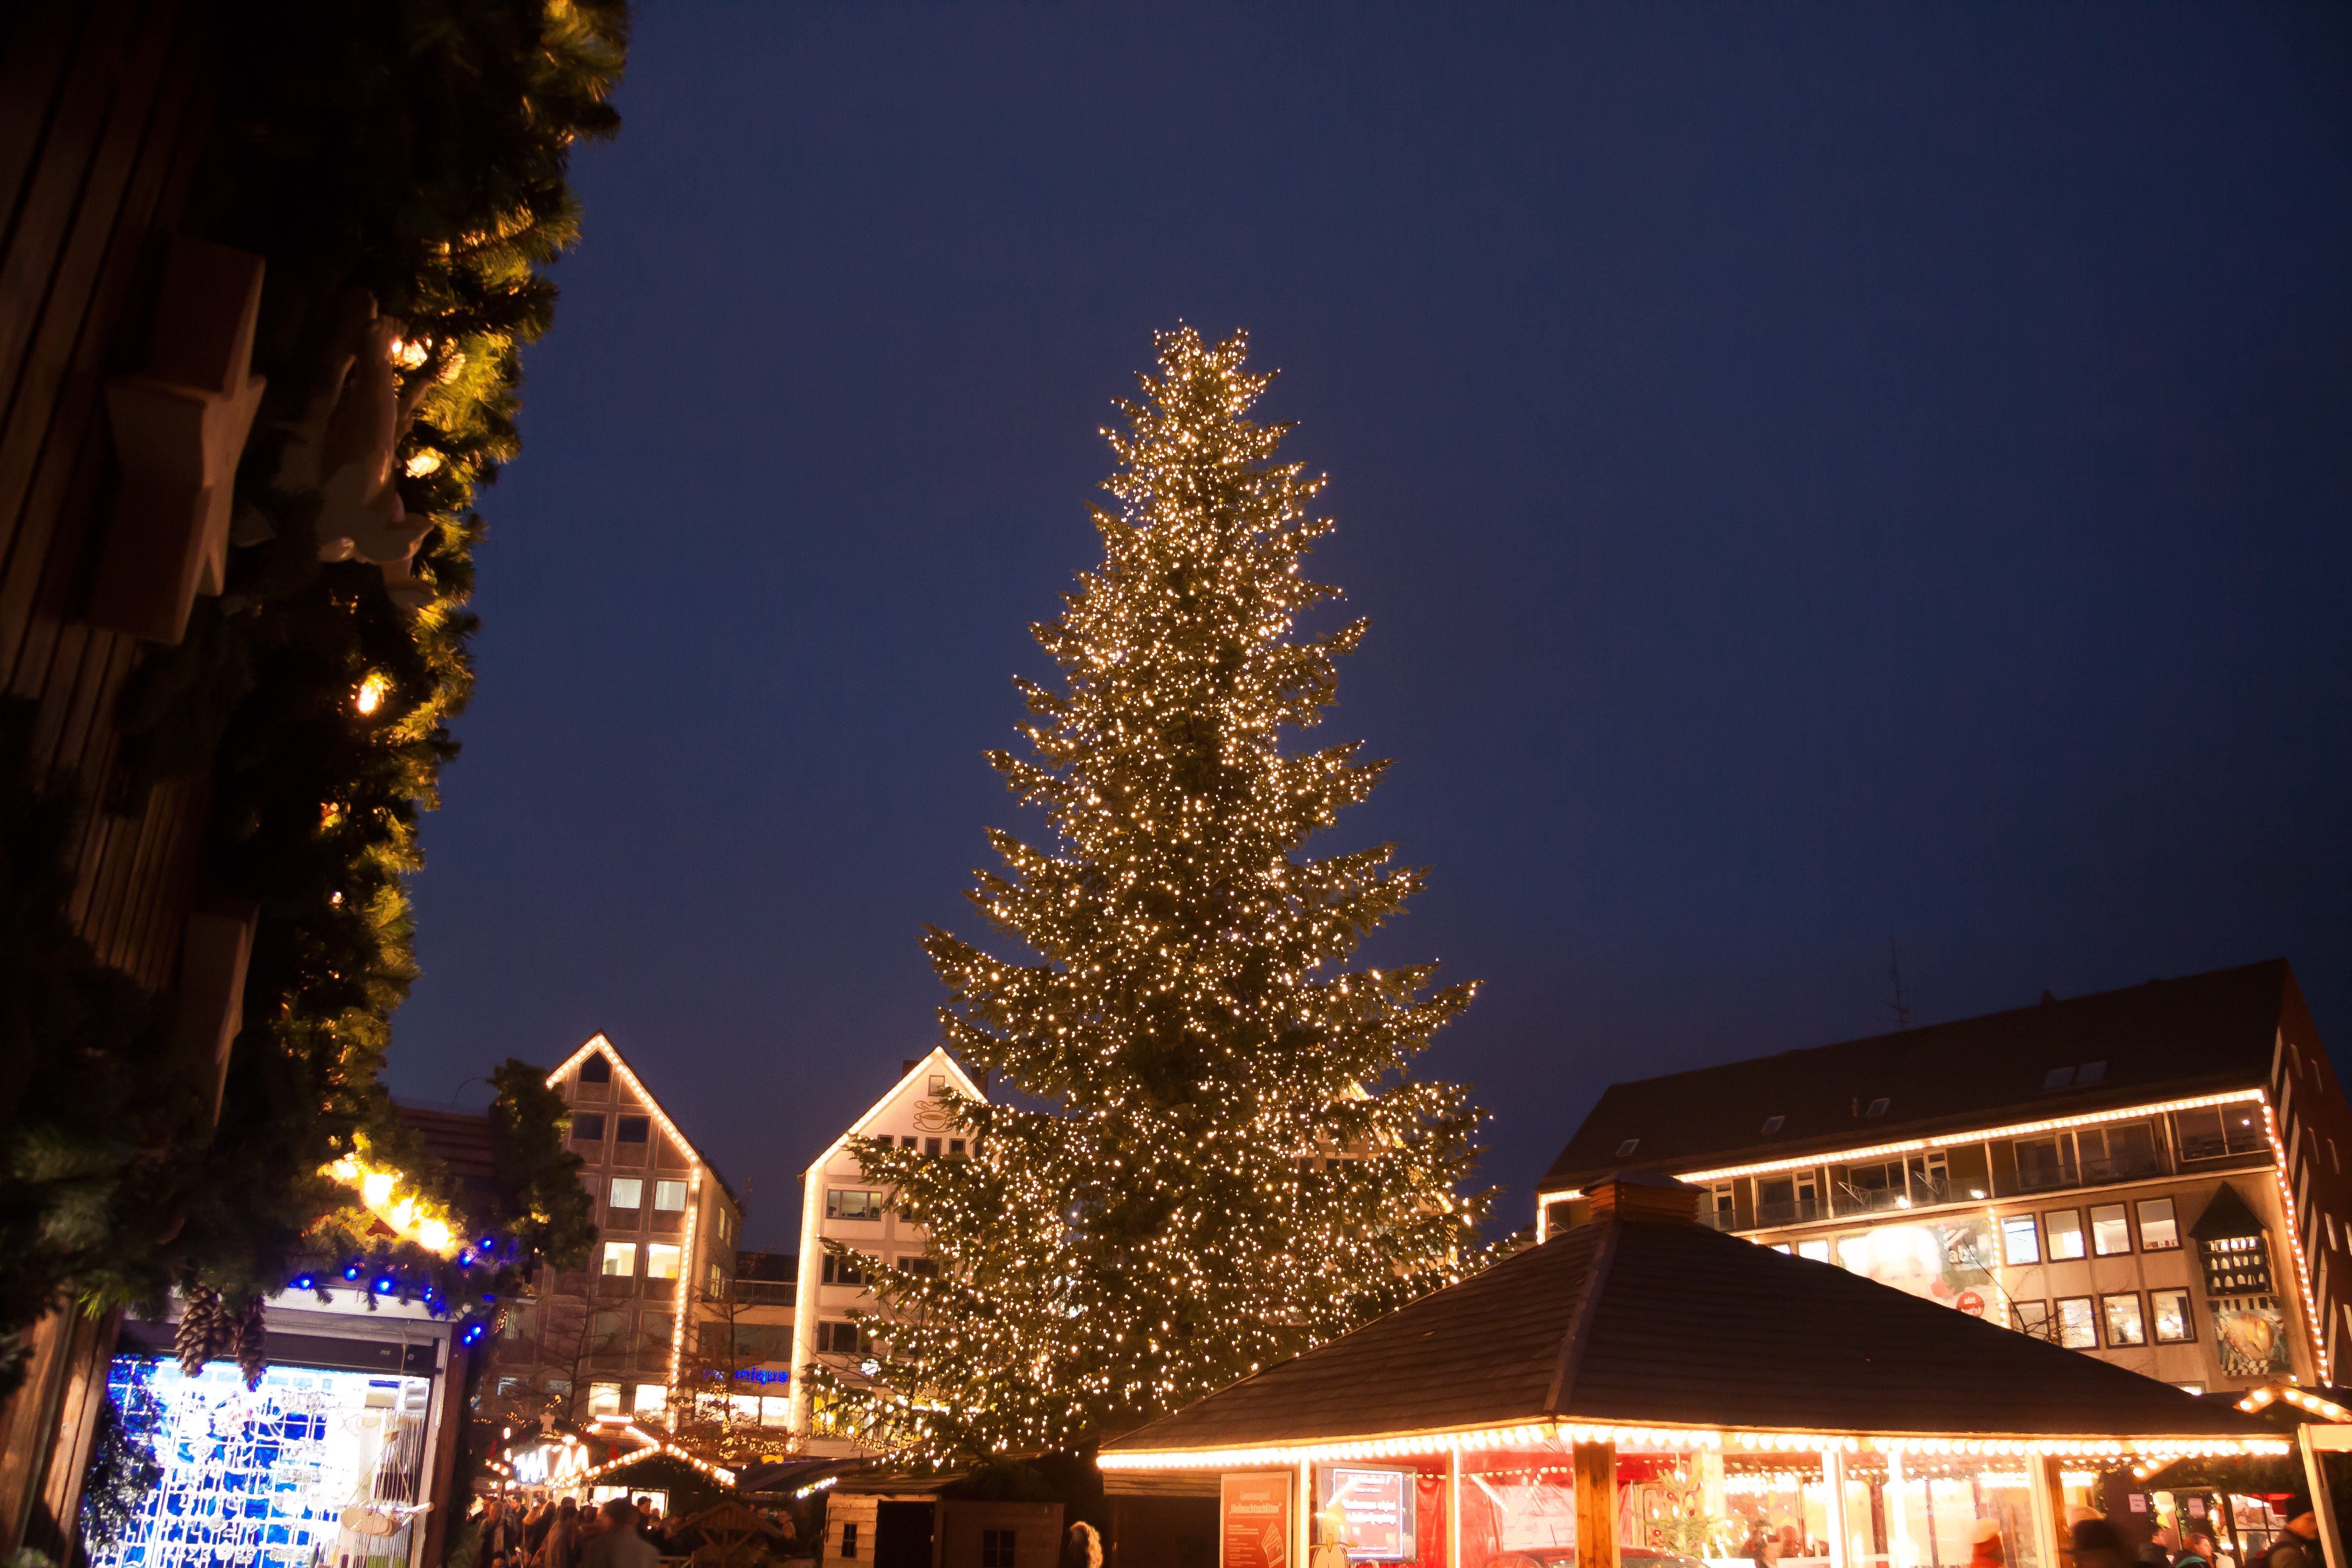
tree, light, night, evening, market, christmas, fir, lighting, christmas tree, illuminated, advent, christmas decoration, christmas time, lights, stand, postcard, sale, christmas market, seem, christmas decorations, christmas card, sales stand, lichterkette, christmas lights, bude